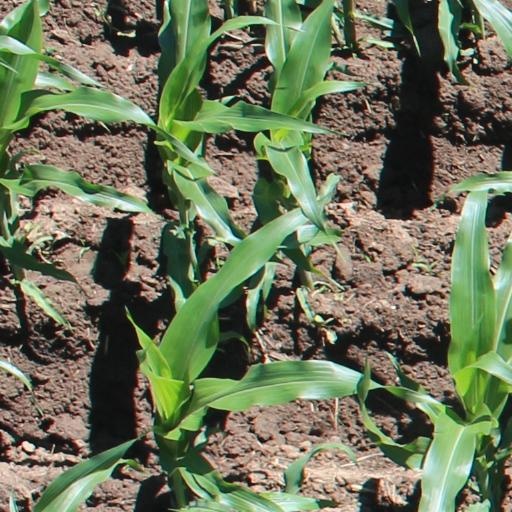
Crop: maize; corn